Beverly Hills City Hall

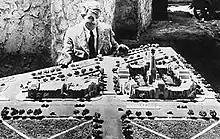
Actor Will Rogers with a 1934 model of the City Hall development proposal

In the 1910s and 1920s, before this building was constructed, city administration services took place at the Beverly Hills Hotel. However, in 1925, a two-storey building was erected on Burton Way to serve as a city hall and fire department building. Yet five years later, a petition signed by 2,000 residents which was presented to the Beverly Hills City Council called for a new building in a new location.